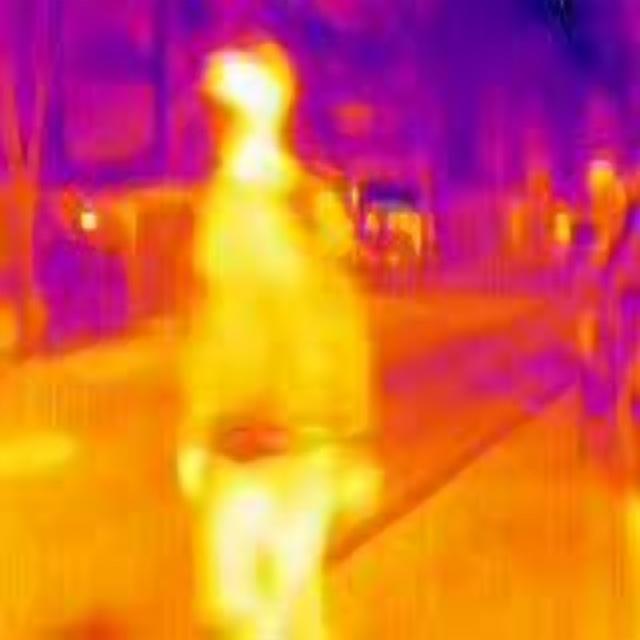
Detected objects:
label: person